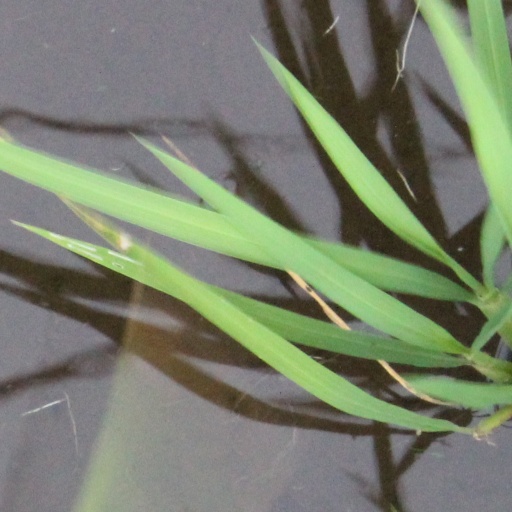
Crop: rice